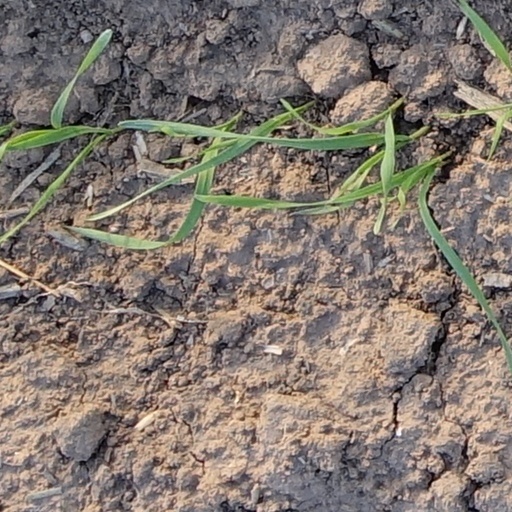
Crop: wheat